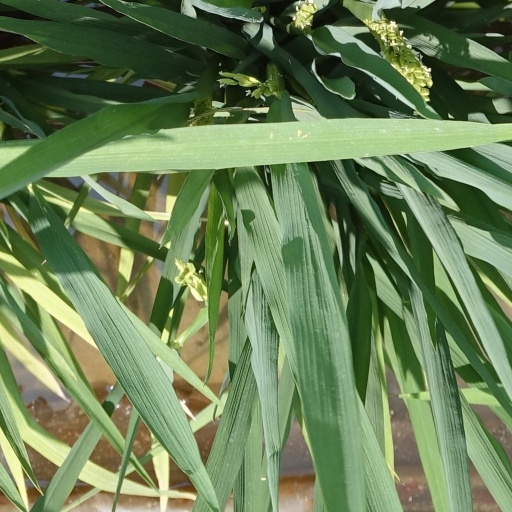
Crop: rice